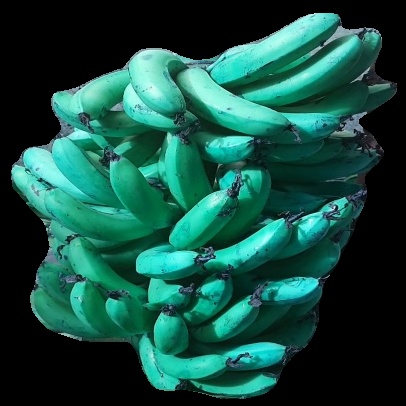
Variety: pachbale
Grade: grade3